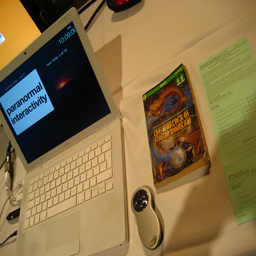
a book is laying next to a laptop
An Apple laptop beside a fantasy novel on a desk
Laptop computer sits on desk area with literature.
A laptop computer on a desk beside a paperback book.
The laptop was left open on the desk.